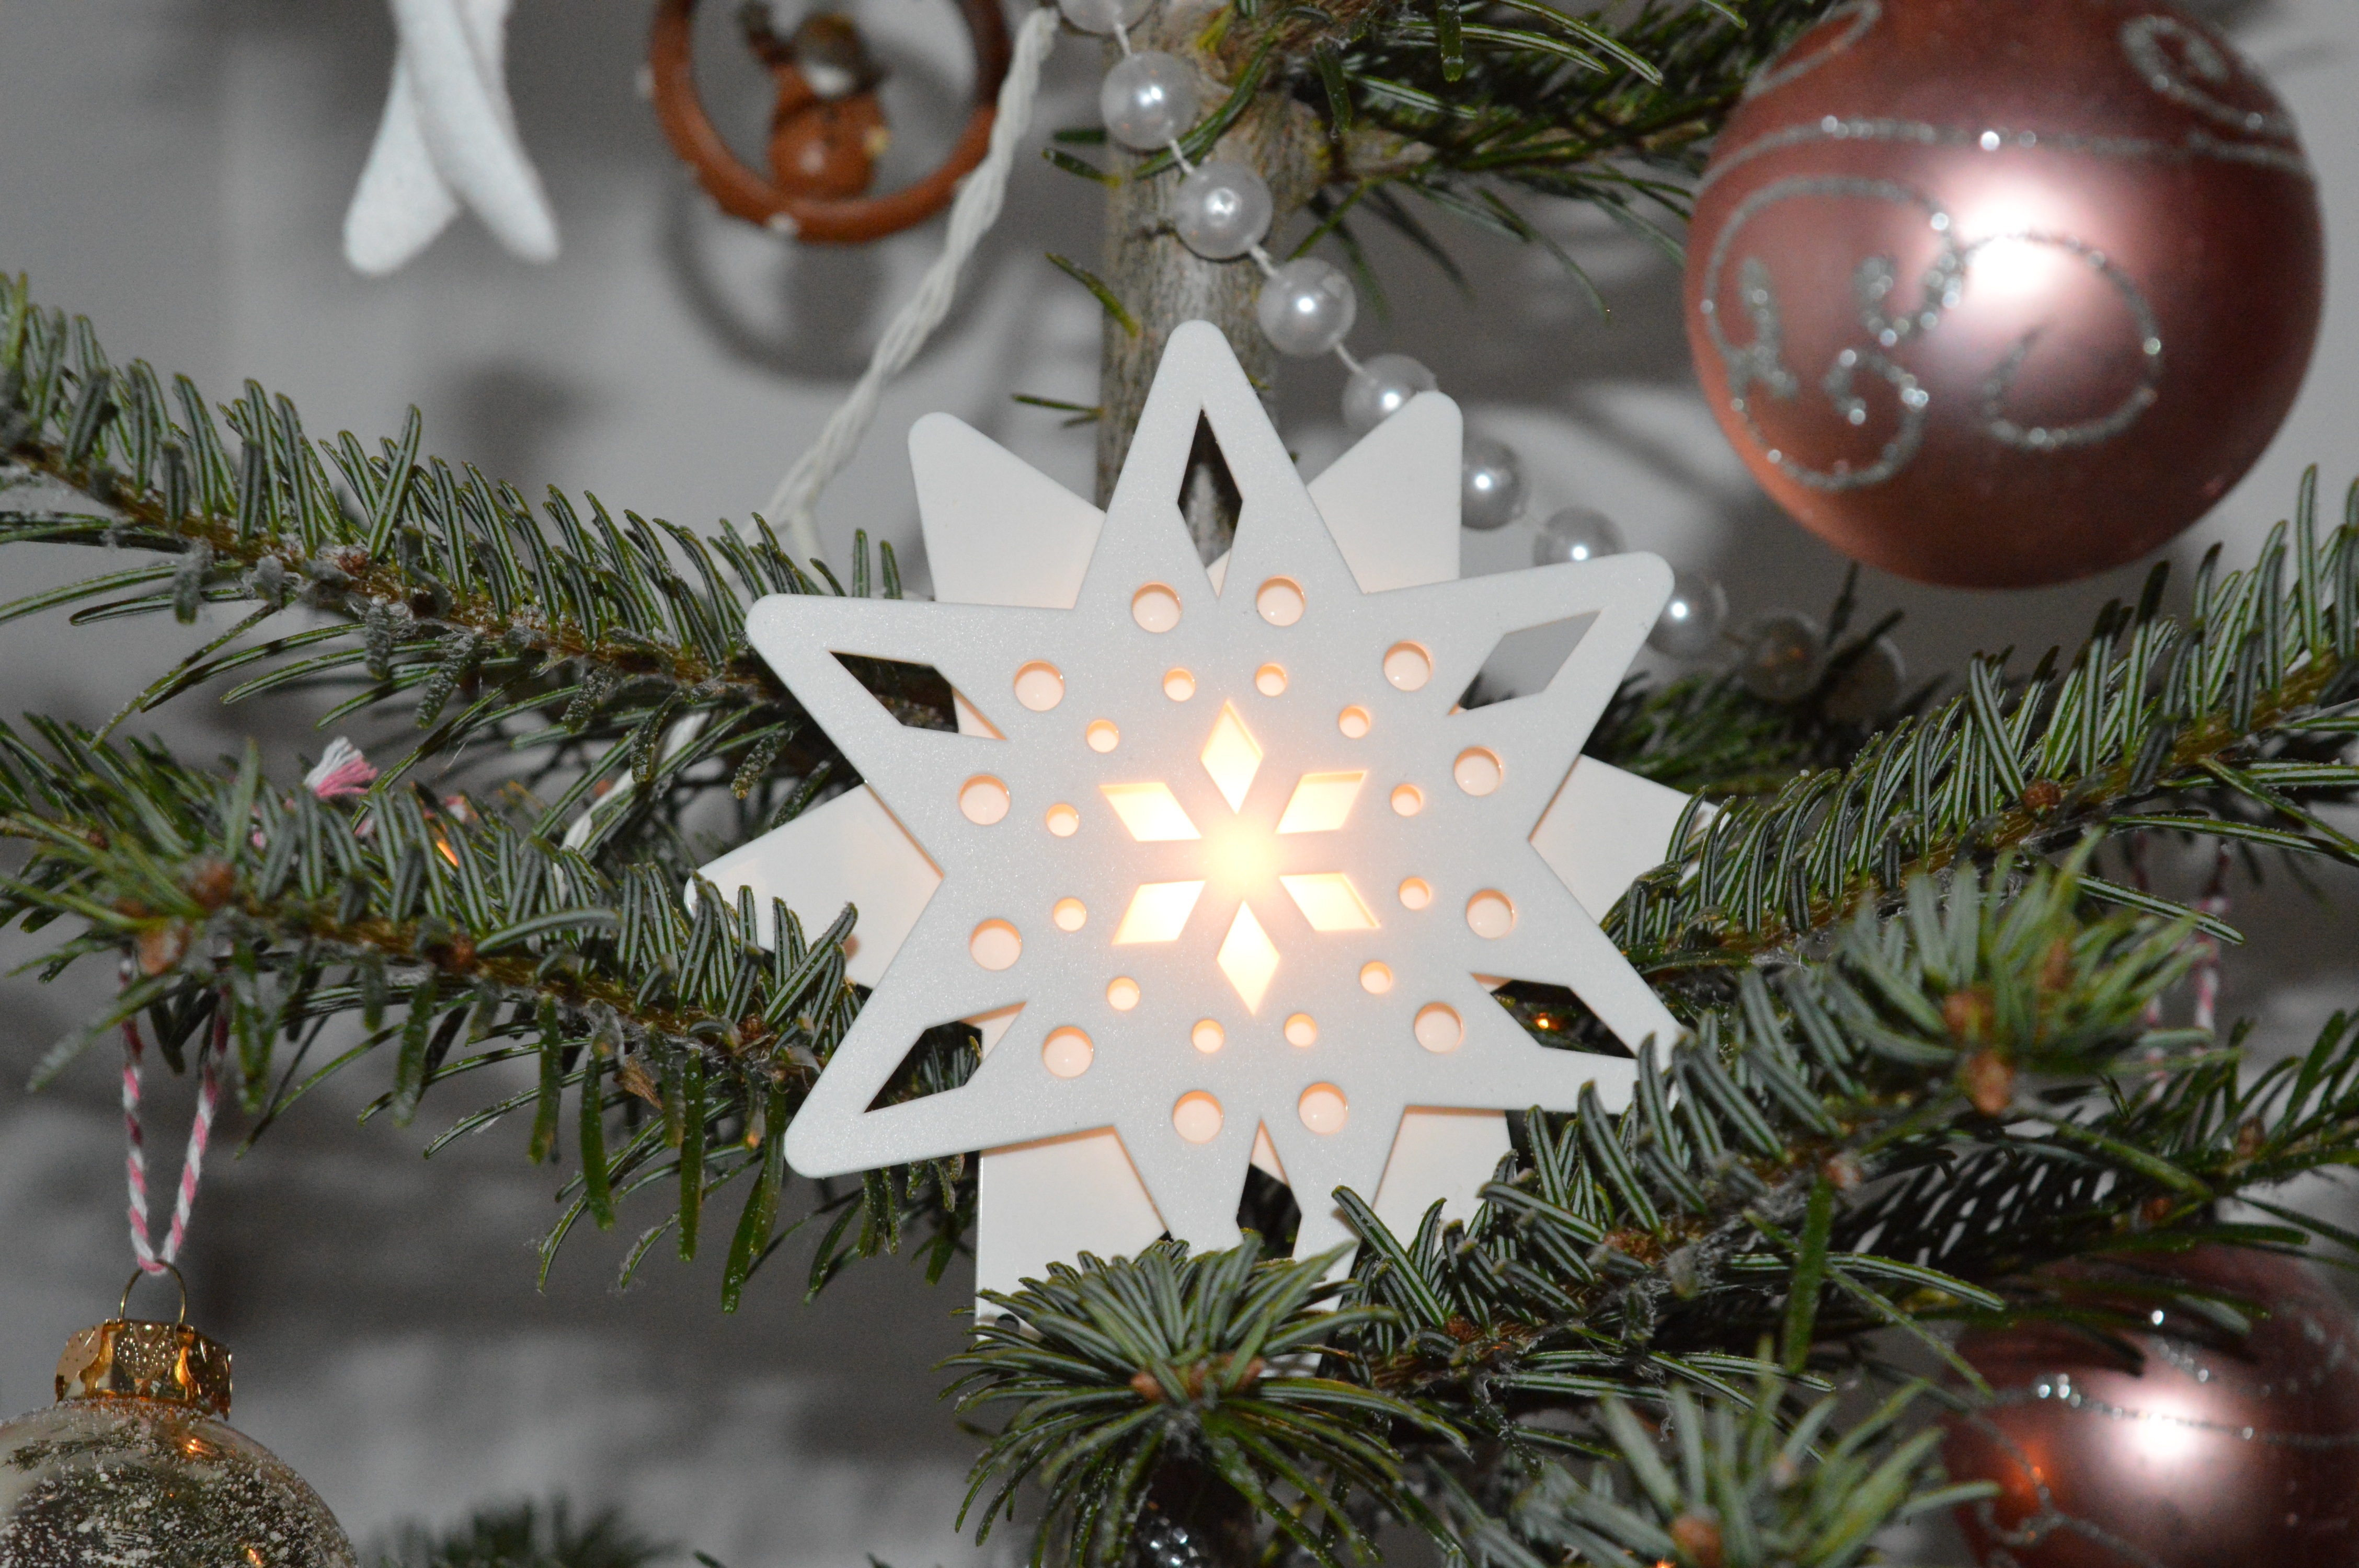
tree, branch, star, holiday, christmas, fir, christmas tree, garland, christmas decoration, lights, decorations, fir branch, woody plant